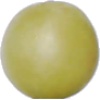
Label: Grape White 2